15-Crown-5

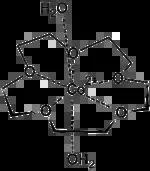
The structure of the complex .

15-crown-5 has also been used to isolate salts of oxonium ions. For example, from a solution of tetrachloroauric acid, the oxonium ion has been isolated as the salt . Neutron diffraction studies revealed a sandwich structure, which shows a chain of water with remarkably long O-H bond (1.12 Å) in the acidic proton, but with a very short OH•••O distance (1.32 Å).